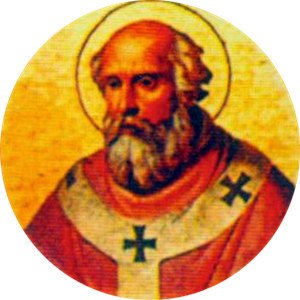
Paverækken / 2. årtusinde / 11. århundrede
Dette er en liste over paver, den romersk-katolske kirkes overhoved. Paverækken strækker sig tilbage til apostlen Peter.